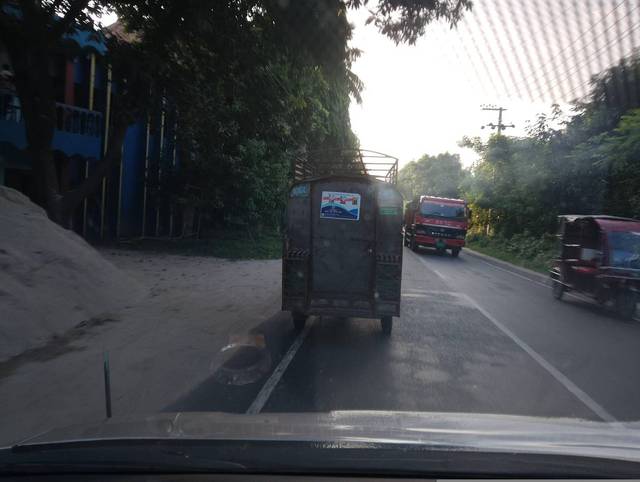
Region: Bangladesh
Coordinates: 24.462, 88.329